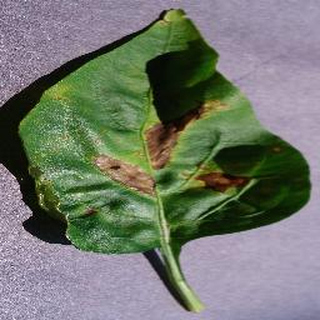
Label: bell_pepper_bacterial_spot